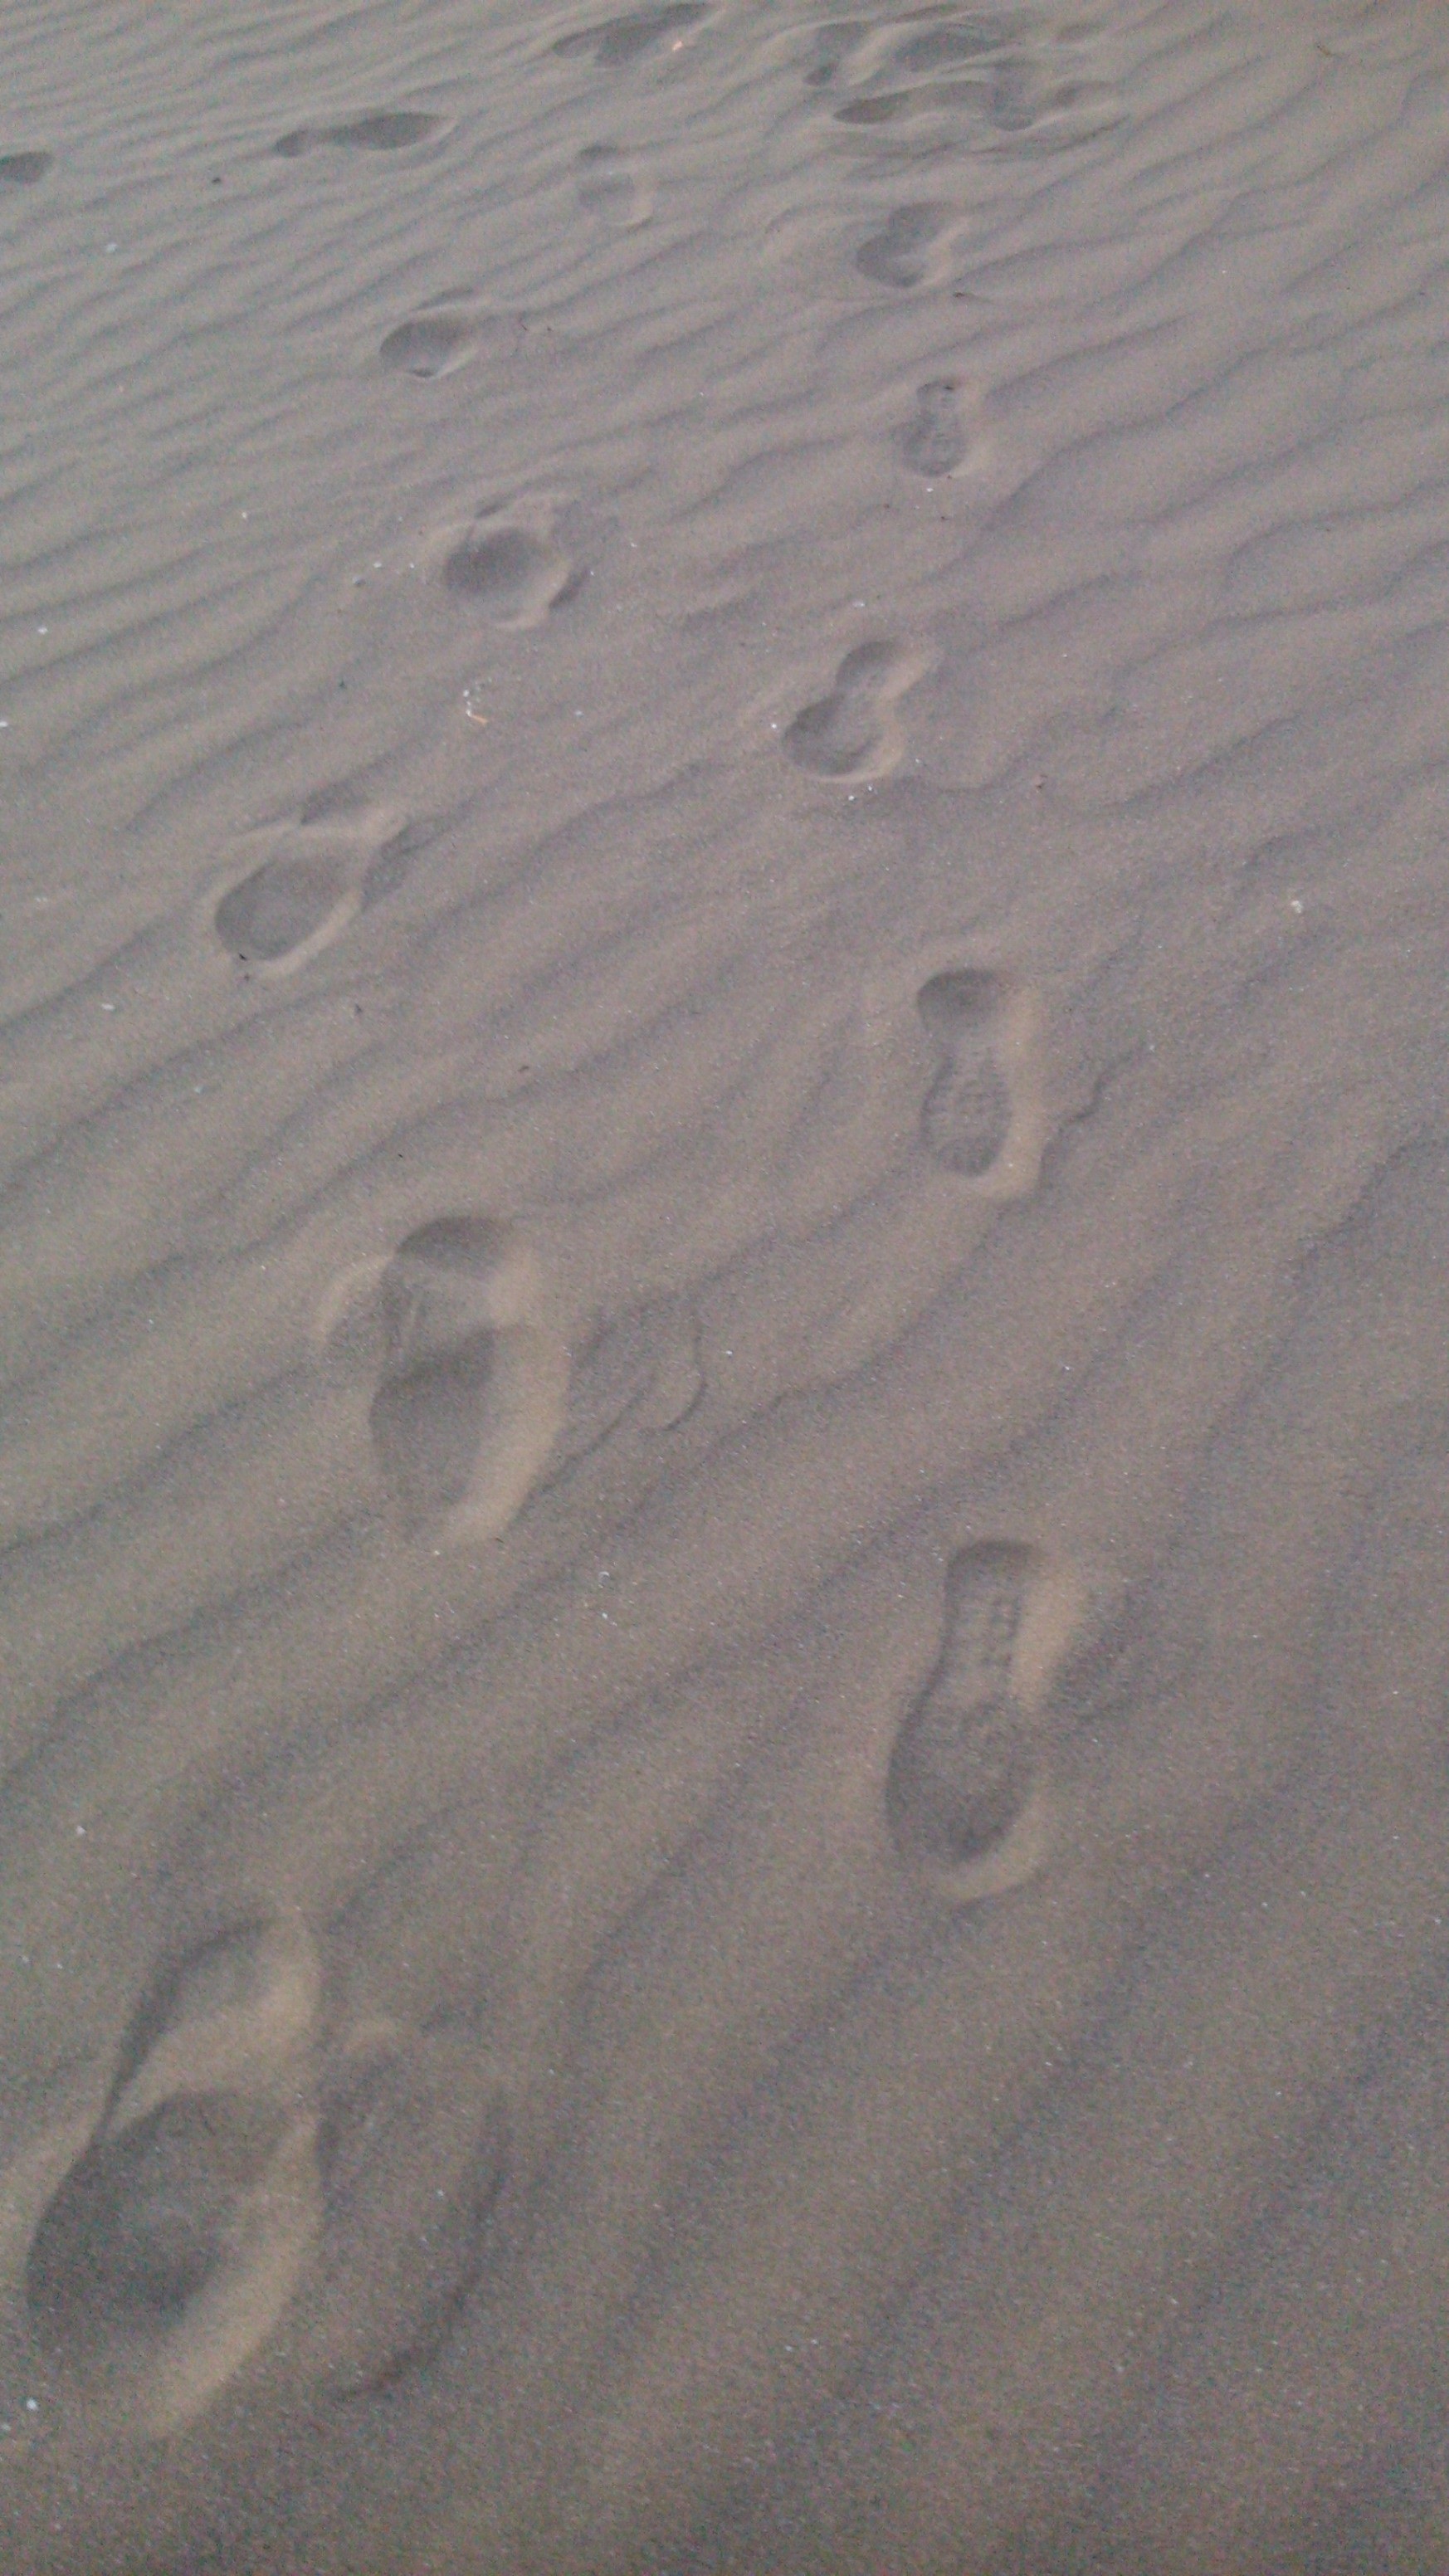
beach, sea, sand, wood, wave, floor, footprint, walk, material, habitat, natural environment